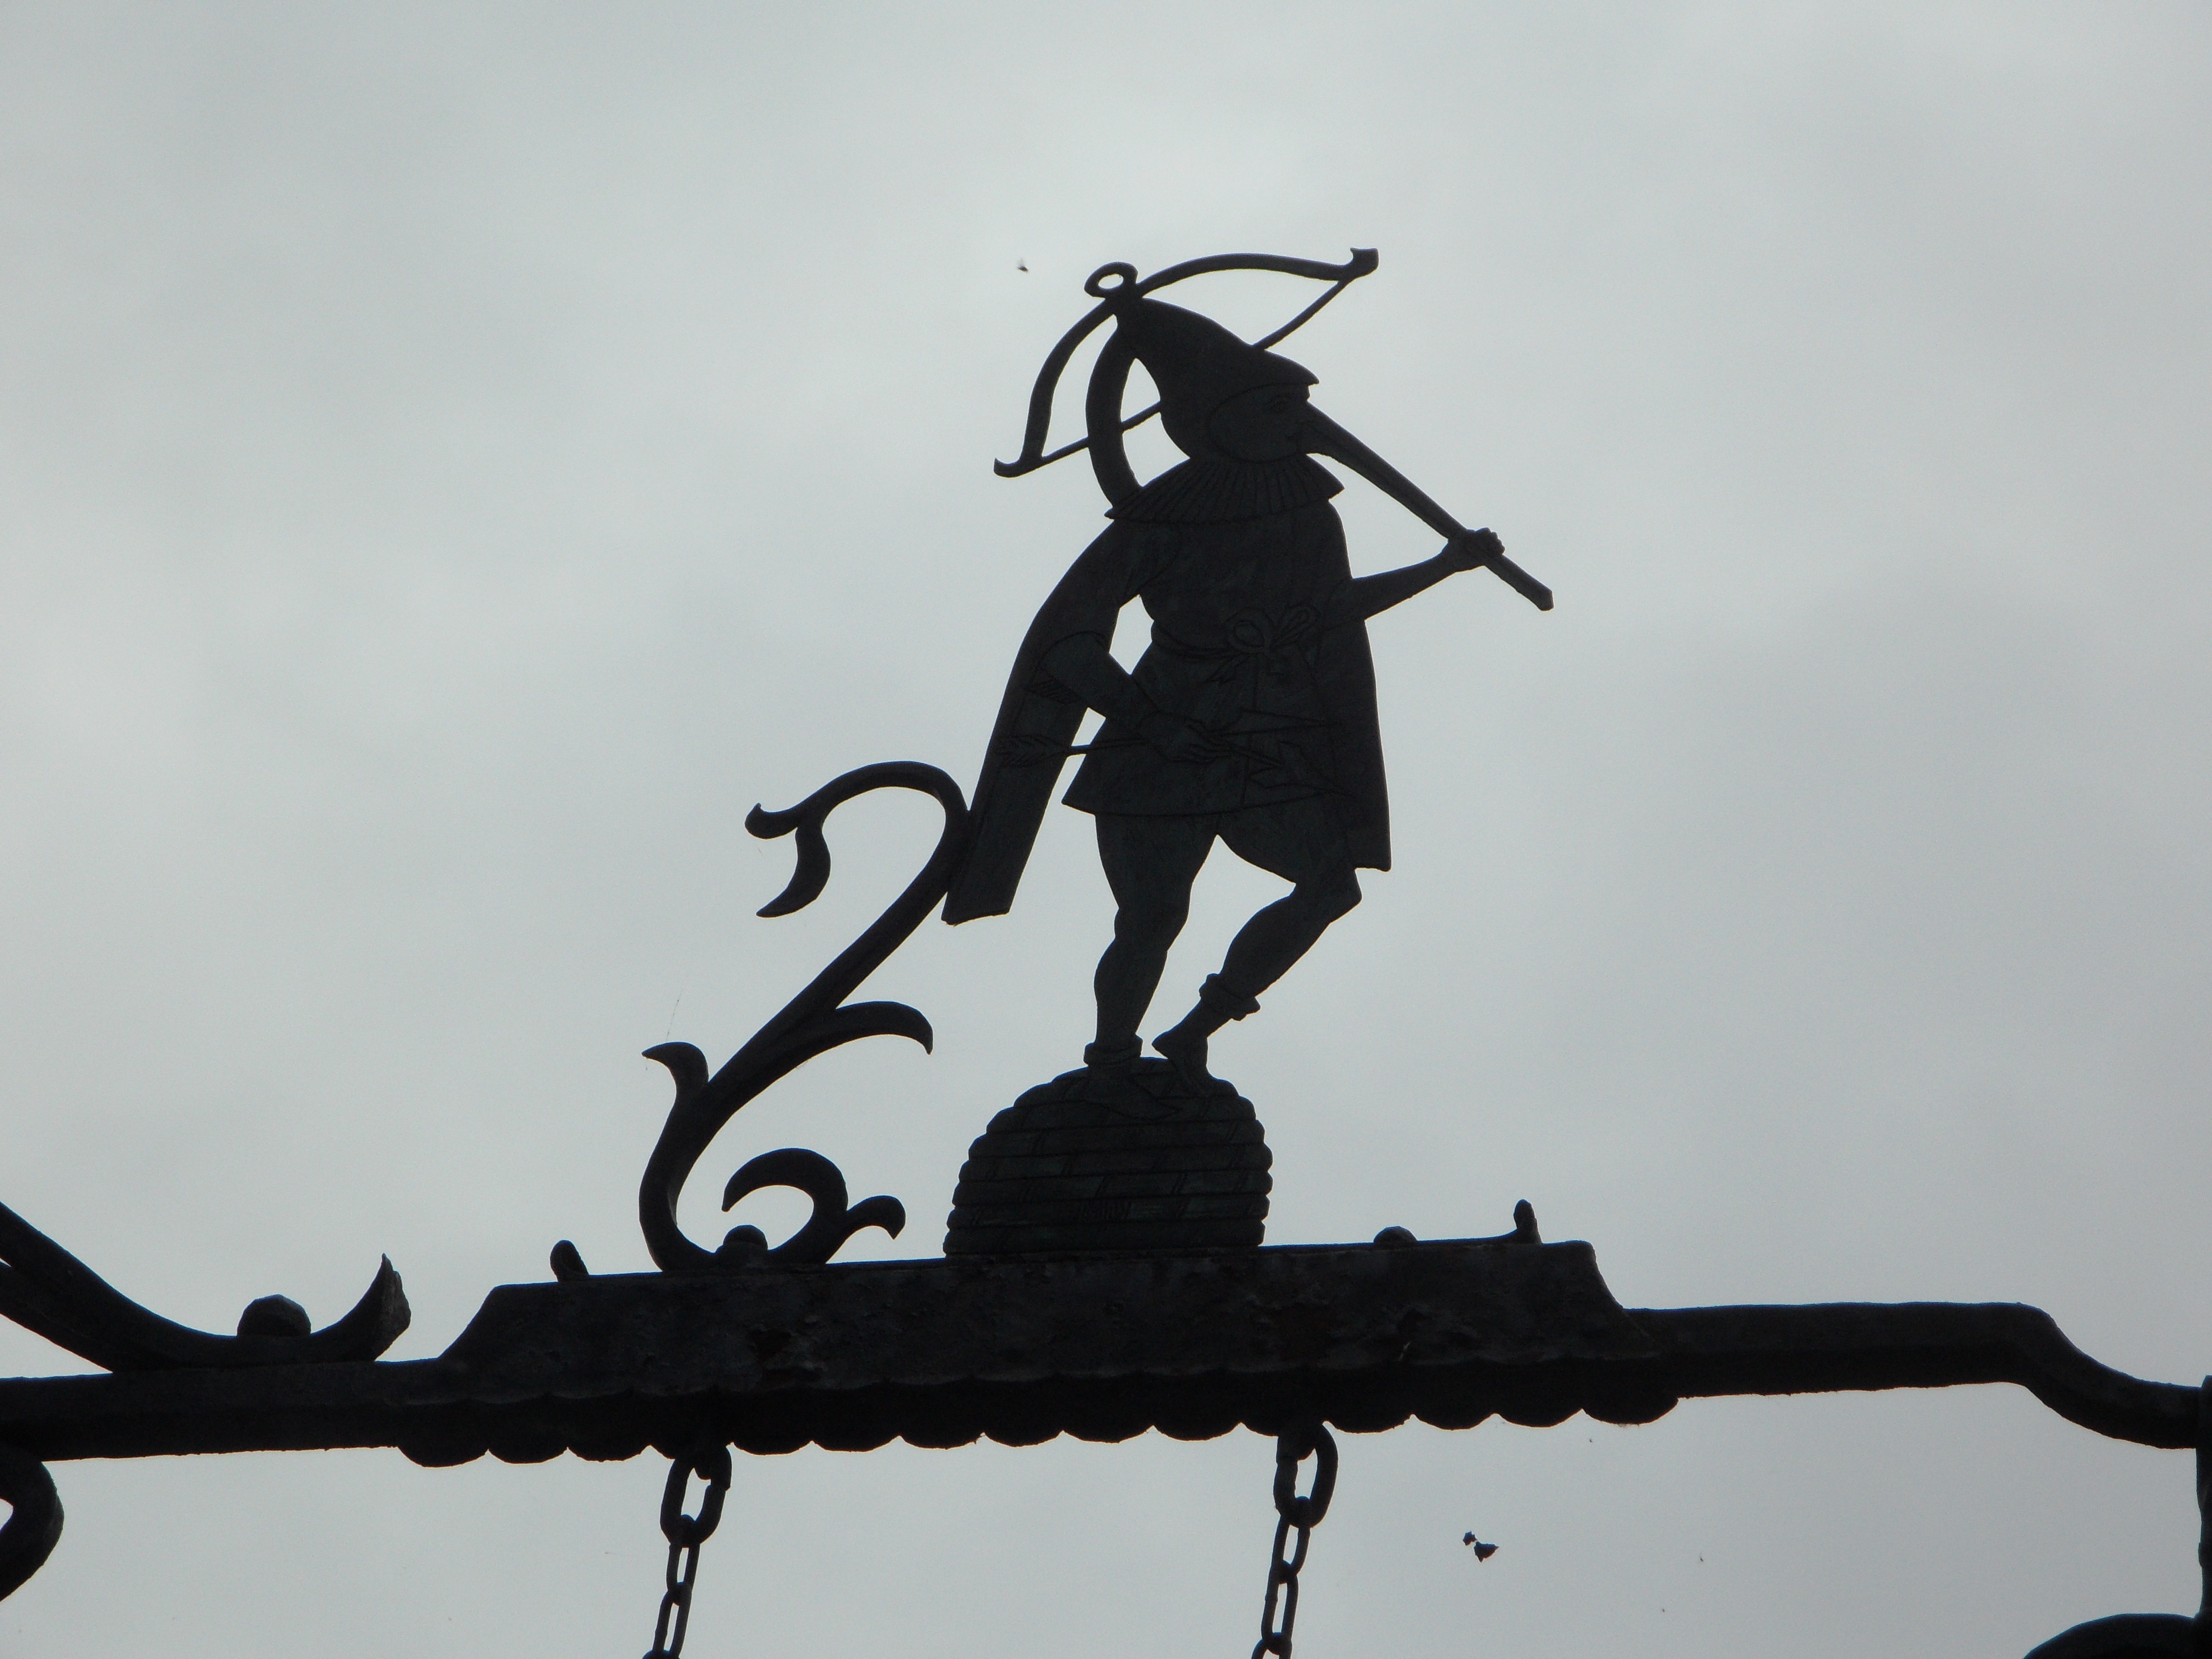
silhouette, outline, monument, male, statue, metal, street light, black, lighting, sculpture, art, figure, shield, light fixture, iron, archer, samurai